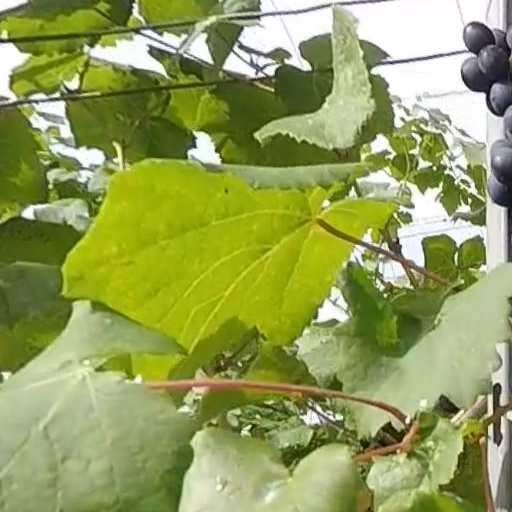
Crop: grape